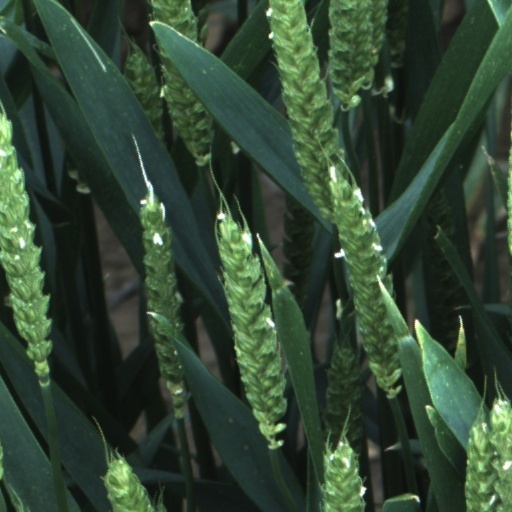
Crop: wheat